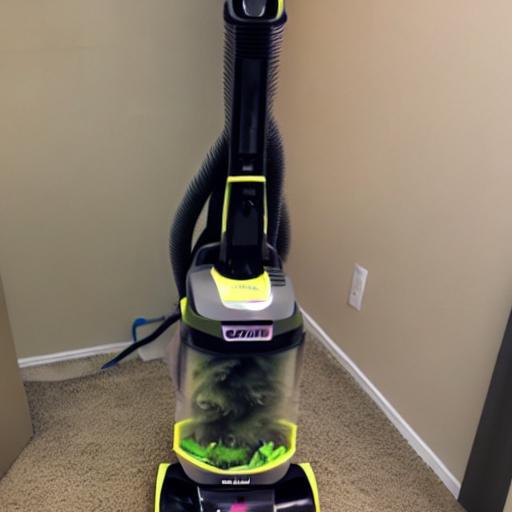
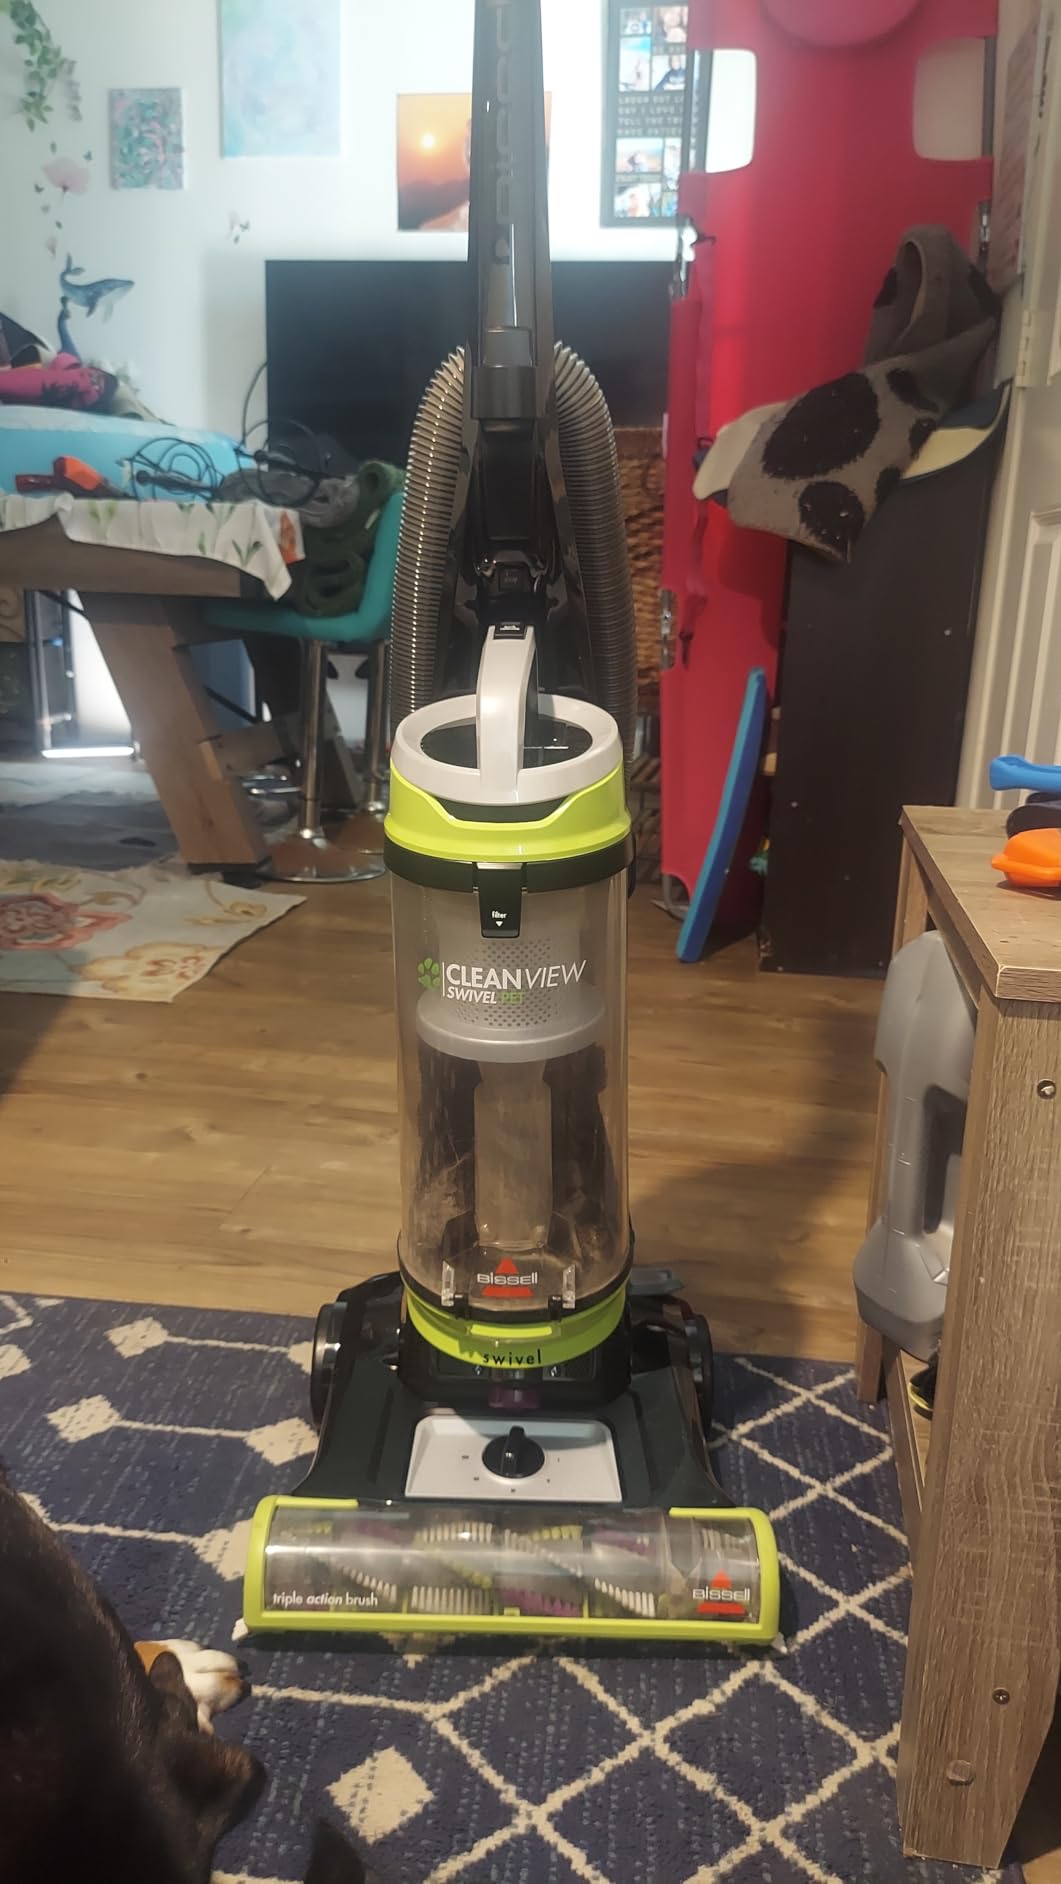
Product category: items_vacuum
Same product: no